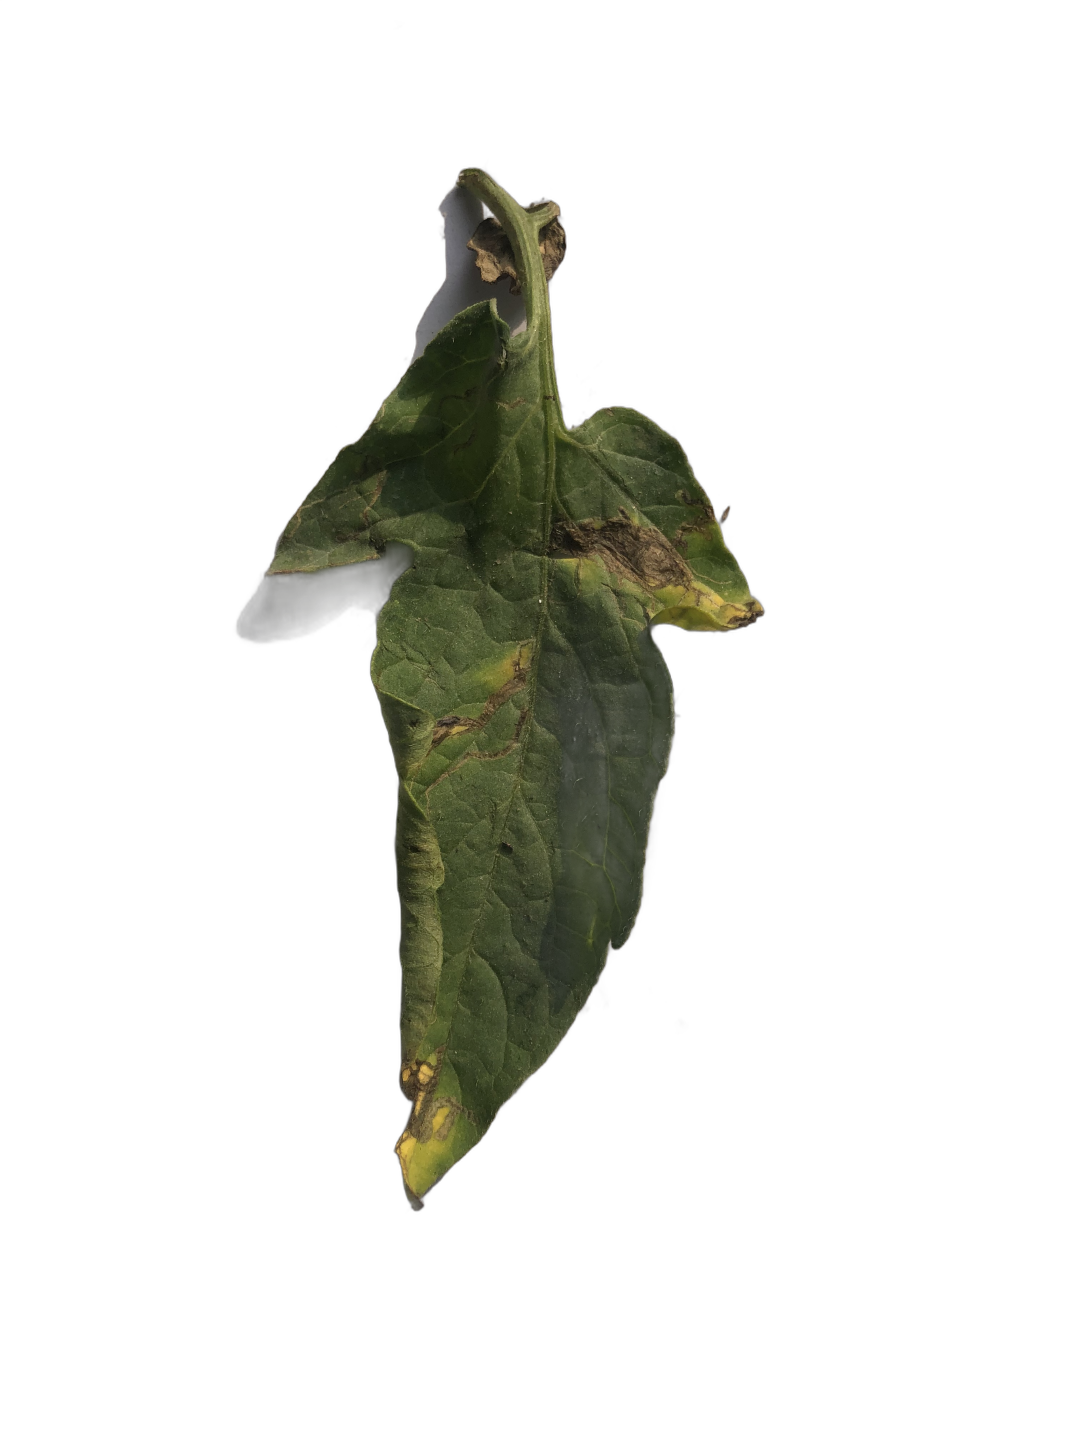
Crop: Tomato
Label: Spot